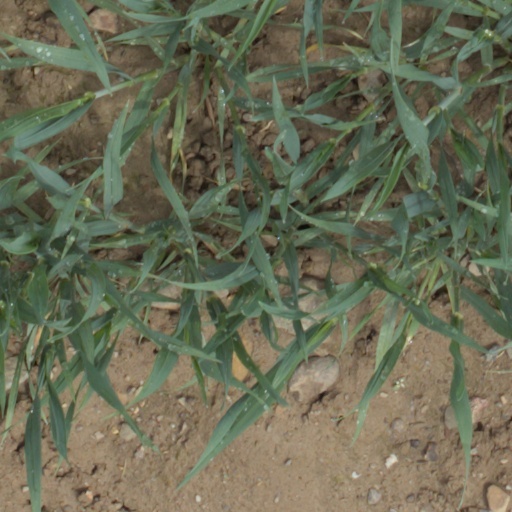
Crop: wheat